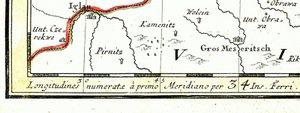
Le méridien de Ferro est un méridien utilisé par le passé comme méridien d'origine en Europe, correspondant à la partie occidentale d'El Hierro, île la plus à l'ouest de l'archipel des Canaries.